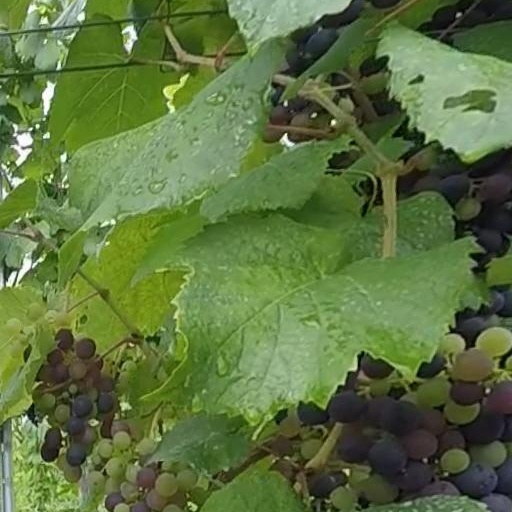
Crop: grape